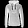
Label: Pullover